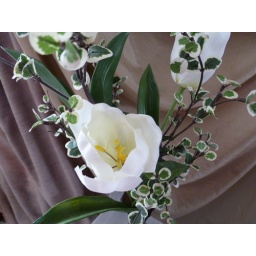
Silk white tulips in a vintage Smokey amethyst vintage glass vase, accented with variegated green &amp;amp; white foliage